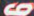
Number: 6